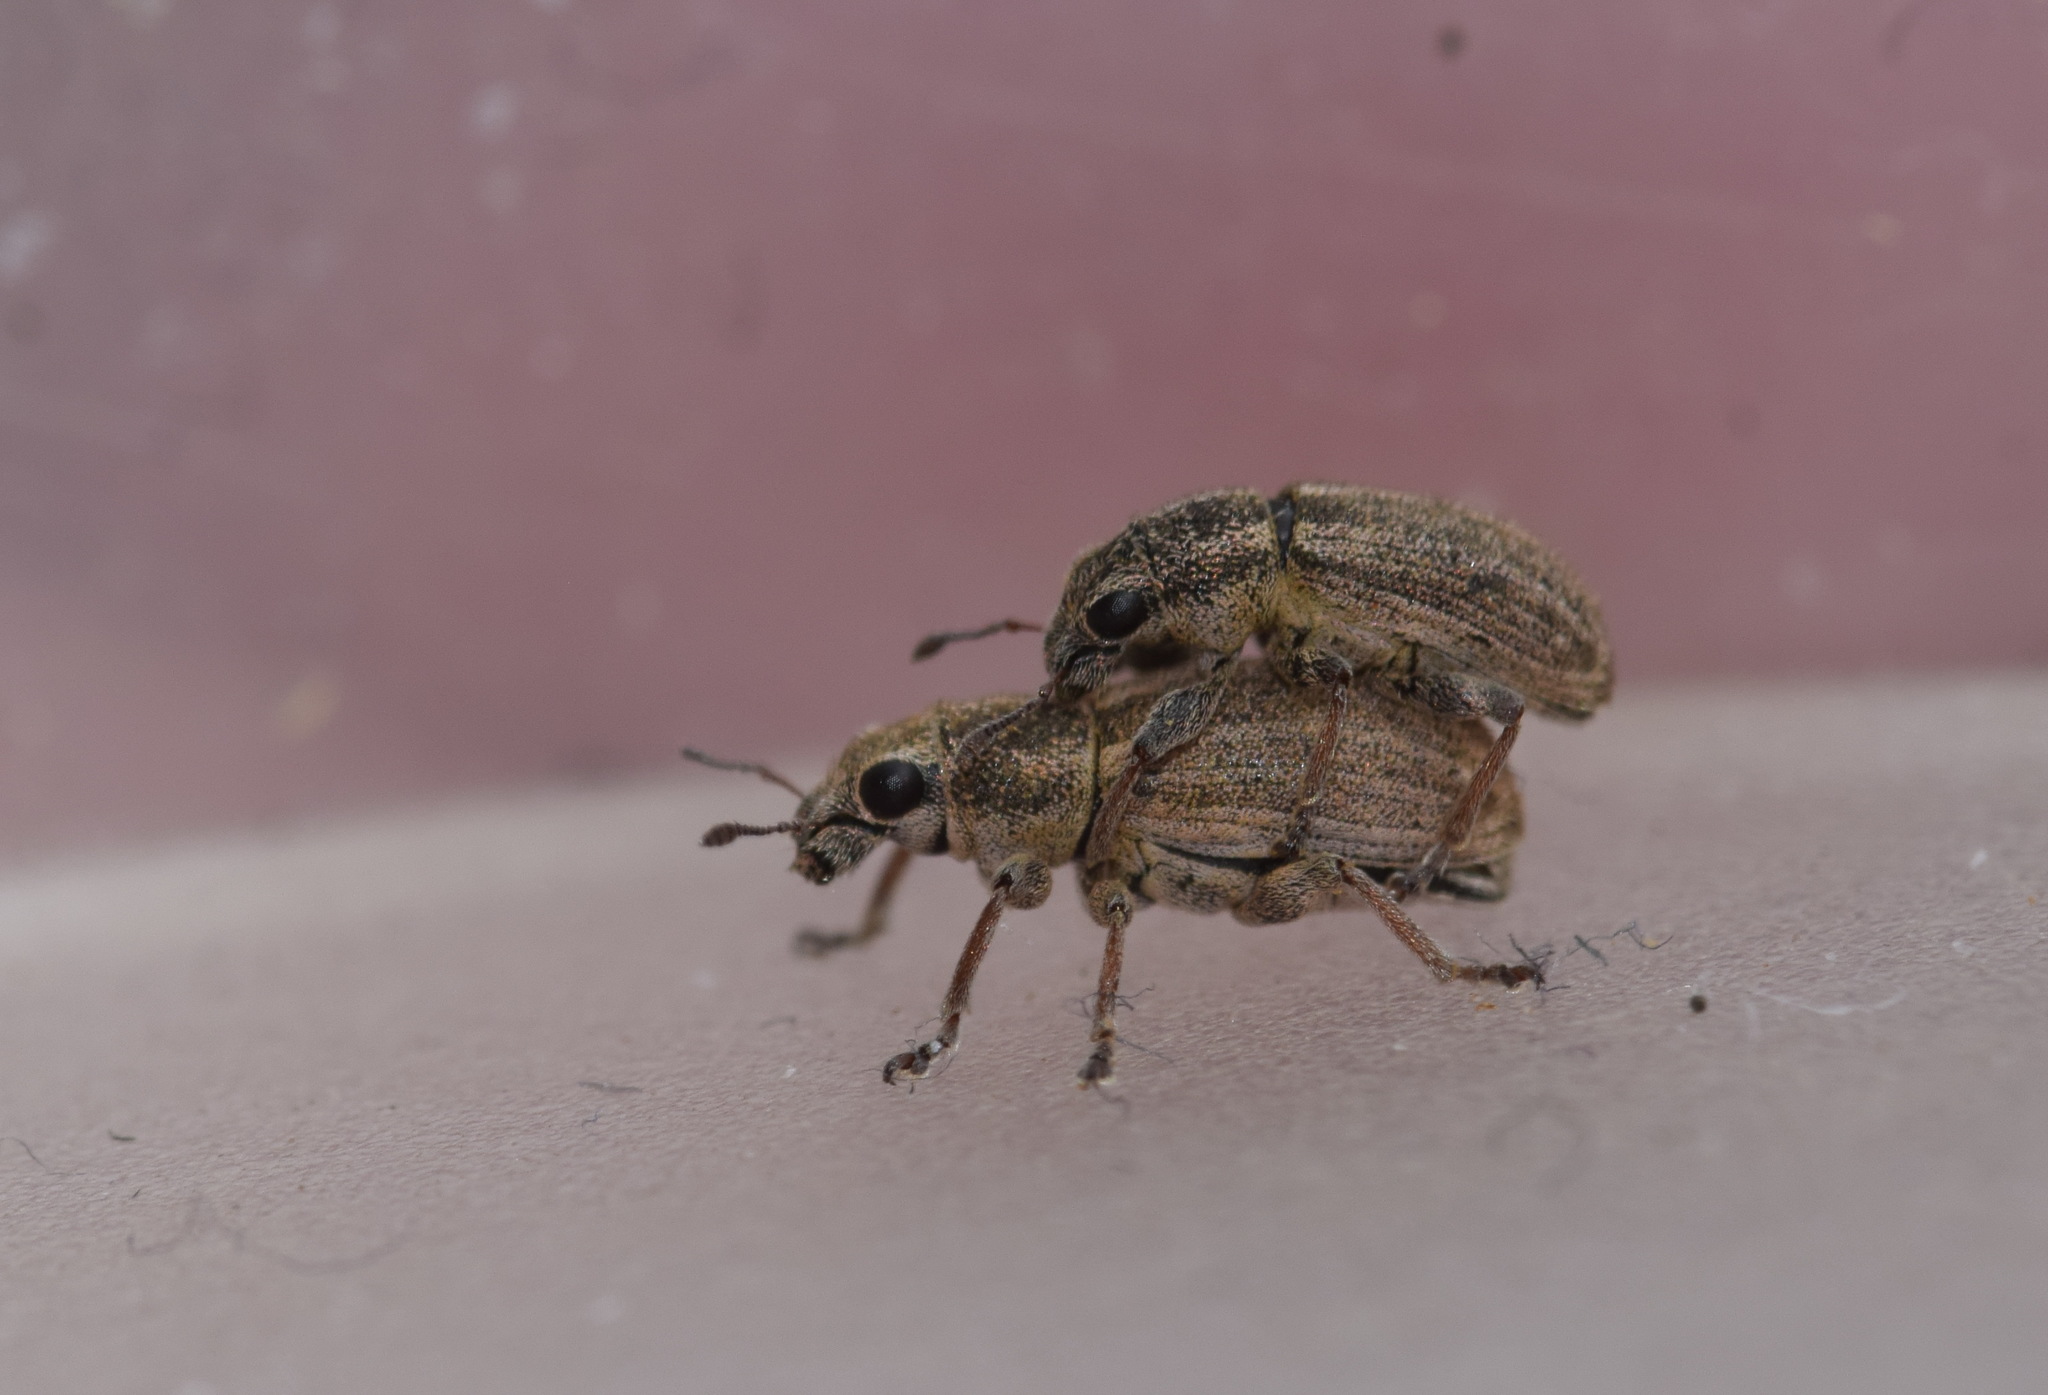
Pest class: pea_leaf_weevil